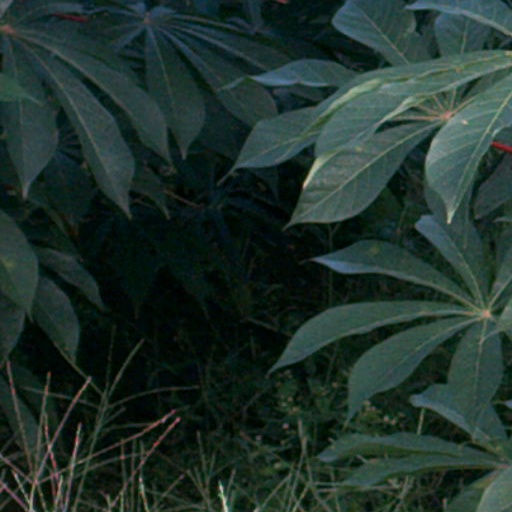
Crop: cassava